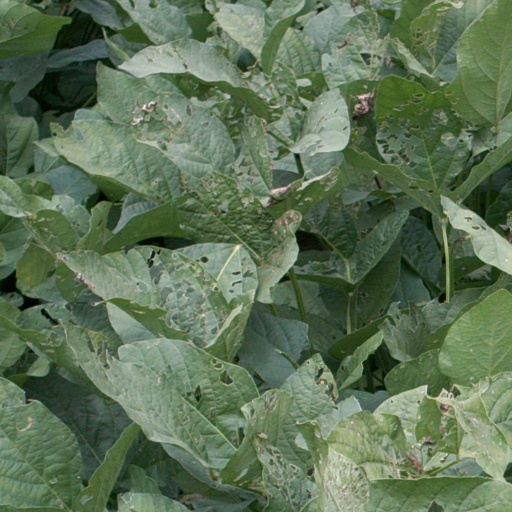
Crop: soybean